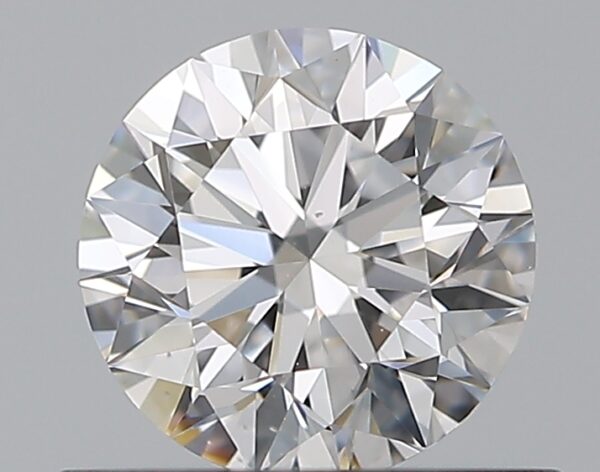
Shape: round
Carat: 0.58
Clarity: VS2
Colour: D
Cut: EX
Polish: EX
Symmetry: EX
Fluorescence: N
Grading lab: GIA
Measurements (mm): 5.29 x 5.32 x 3.32